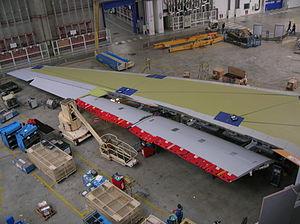
Airbus Lagardère P45 -Wing equipping (MSN120)
L'Airbus A380 est un avion de ligne civil très gros-porteur long-courrier quadriréacteur à double pont, produit par Airbus. Les éléments sont fabriqués et assemblés dans différents pays de l'Union européenne ; les principaux le sont en France, en Allemagne, en Espagne et au Royaume-Uni. D'autres pièces proviennent d'autres pays, dont la Belgique, et l'assemblage final est réalisé sur le site de Toulouse, en France.